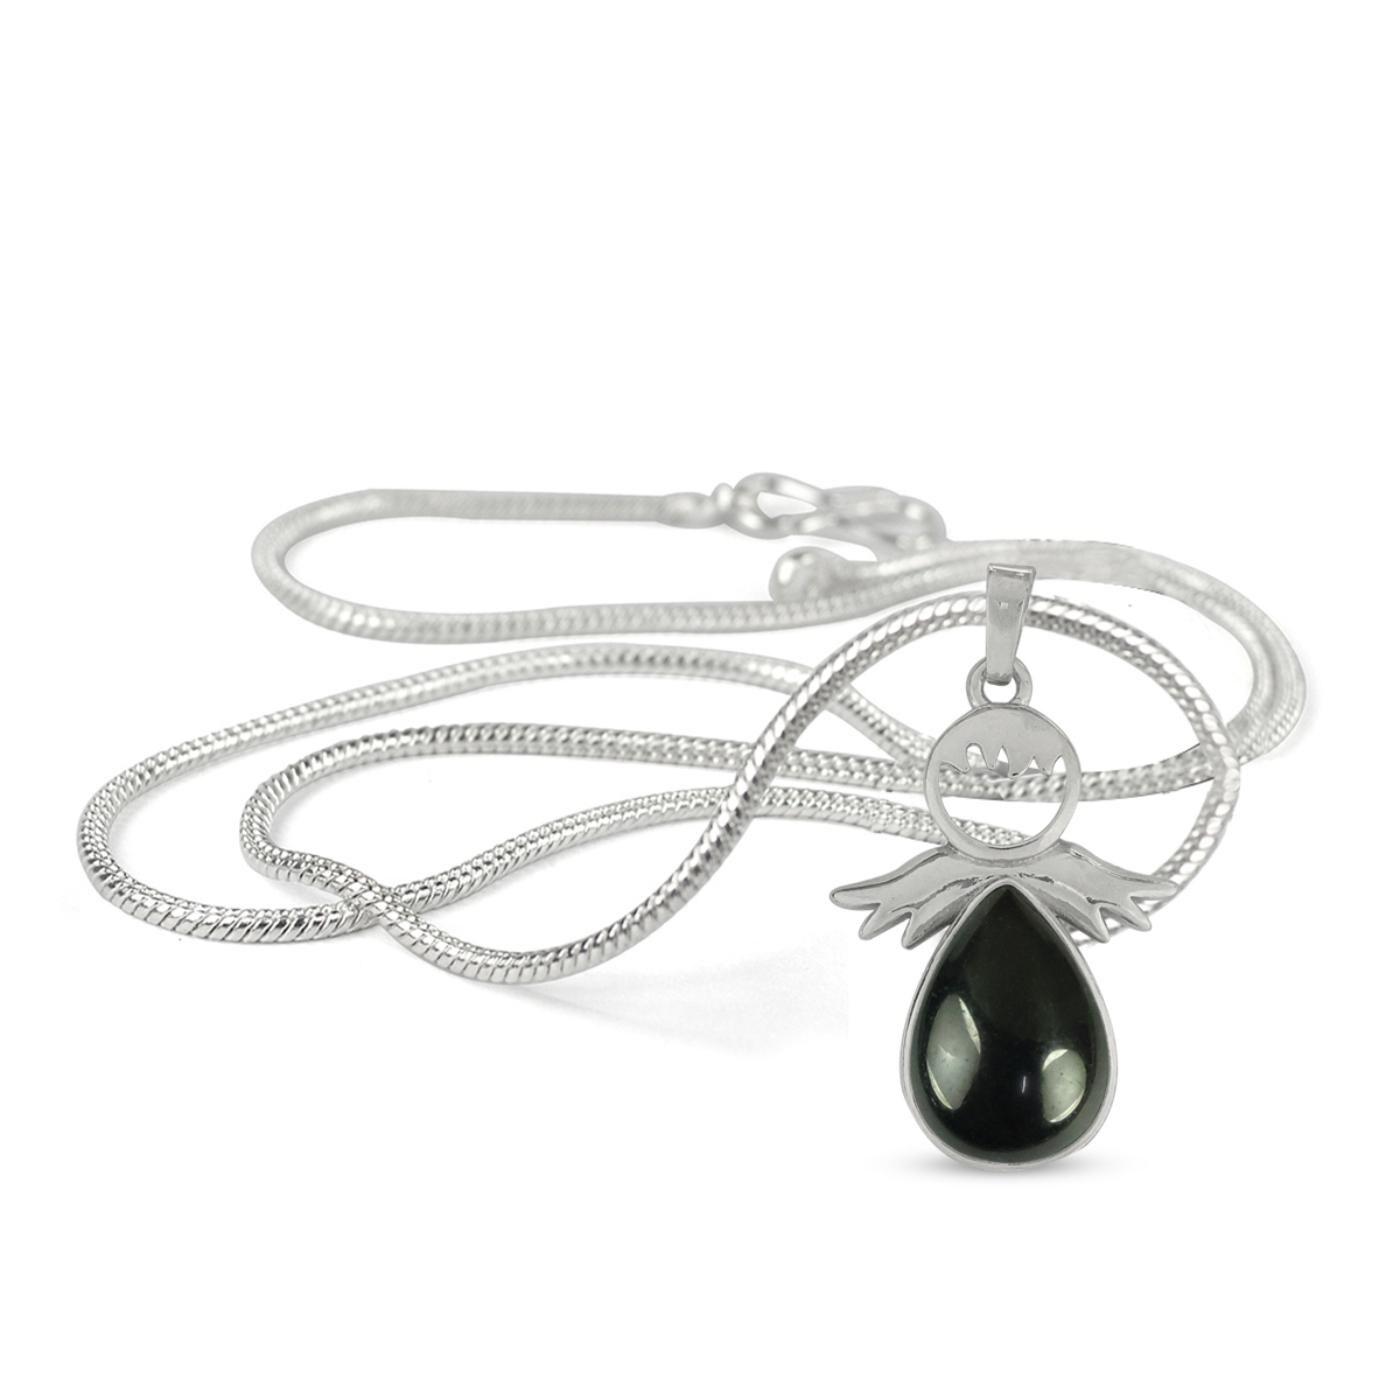
Reiki Crystal Products Natural Black Tourmaline Angel Pendant For Reiki Healing And Crystal Healing
Type: Necklaces & Pendants
Brand: Reiki Crystal Products
Price: Rs. 349
Natural Crystal Stone Pendant | Height : 35 mm | Length - 25 mm Approx. Pendant Charged By Reiki Grand Master & Vastu Expert
Features: Natural Crystal Stone Pendant | Height : 35 mm | Length - 25 mm Approx. Pendant Charged By Reiki Grand Master & Vastu Expert,Natural Healing Stone Pendant for Reiki Healing, Crystal Healing, Numerology, Tarot, Astrology & Feng Shui,100% Authentic, Original and Natural Healing Crystal / Stone - small holes, crack marks on the surface or inside the stones are often visible,Material : Natural Healing Stones See Images & Product Description For Healing Properties /Advantages,Stylish Party-Daily-Office-Casual Wear Reiki Healing Stone Pendant / Locket for Men, Women, Boys, Girls. Best for Gifting & Personal Use.
Included: Pack Of 1 X Black Tourmaline Angel Pendant